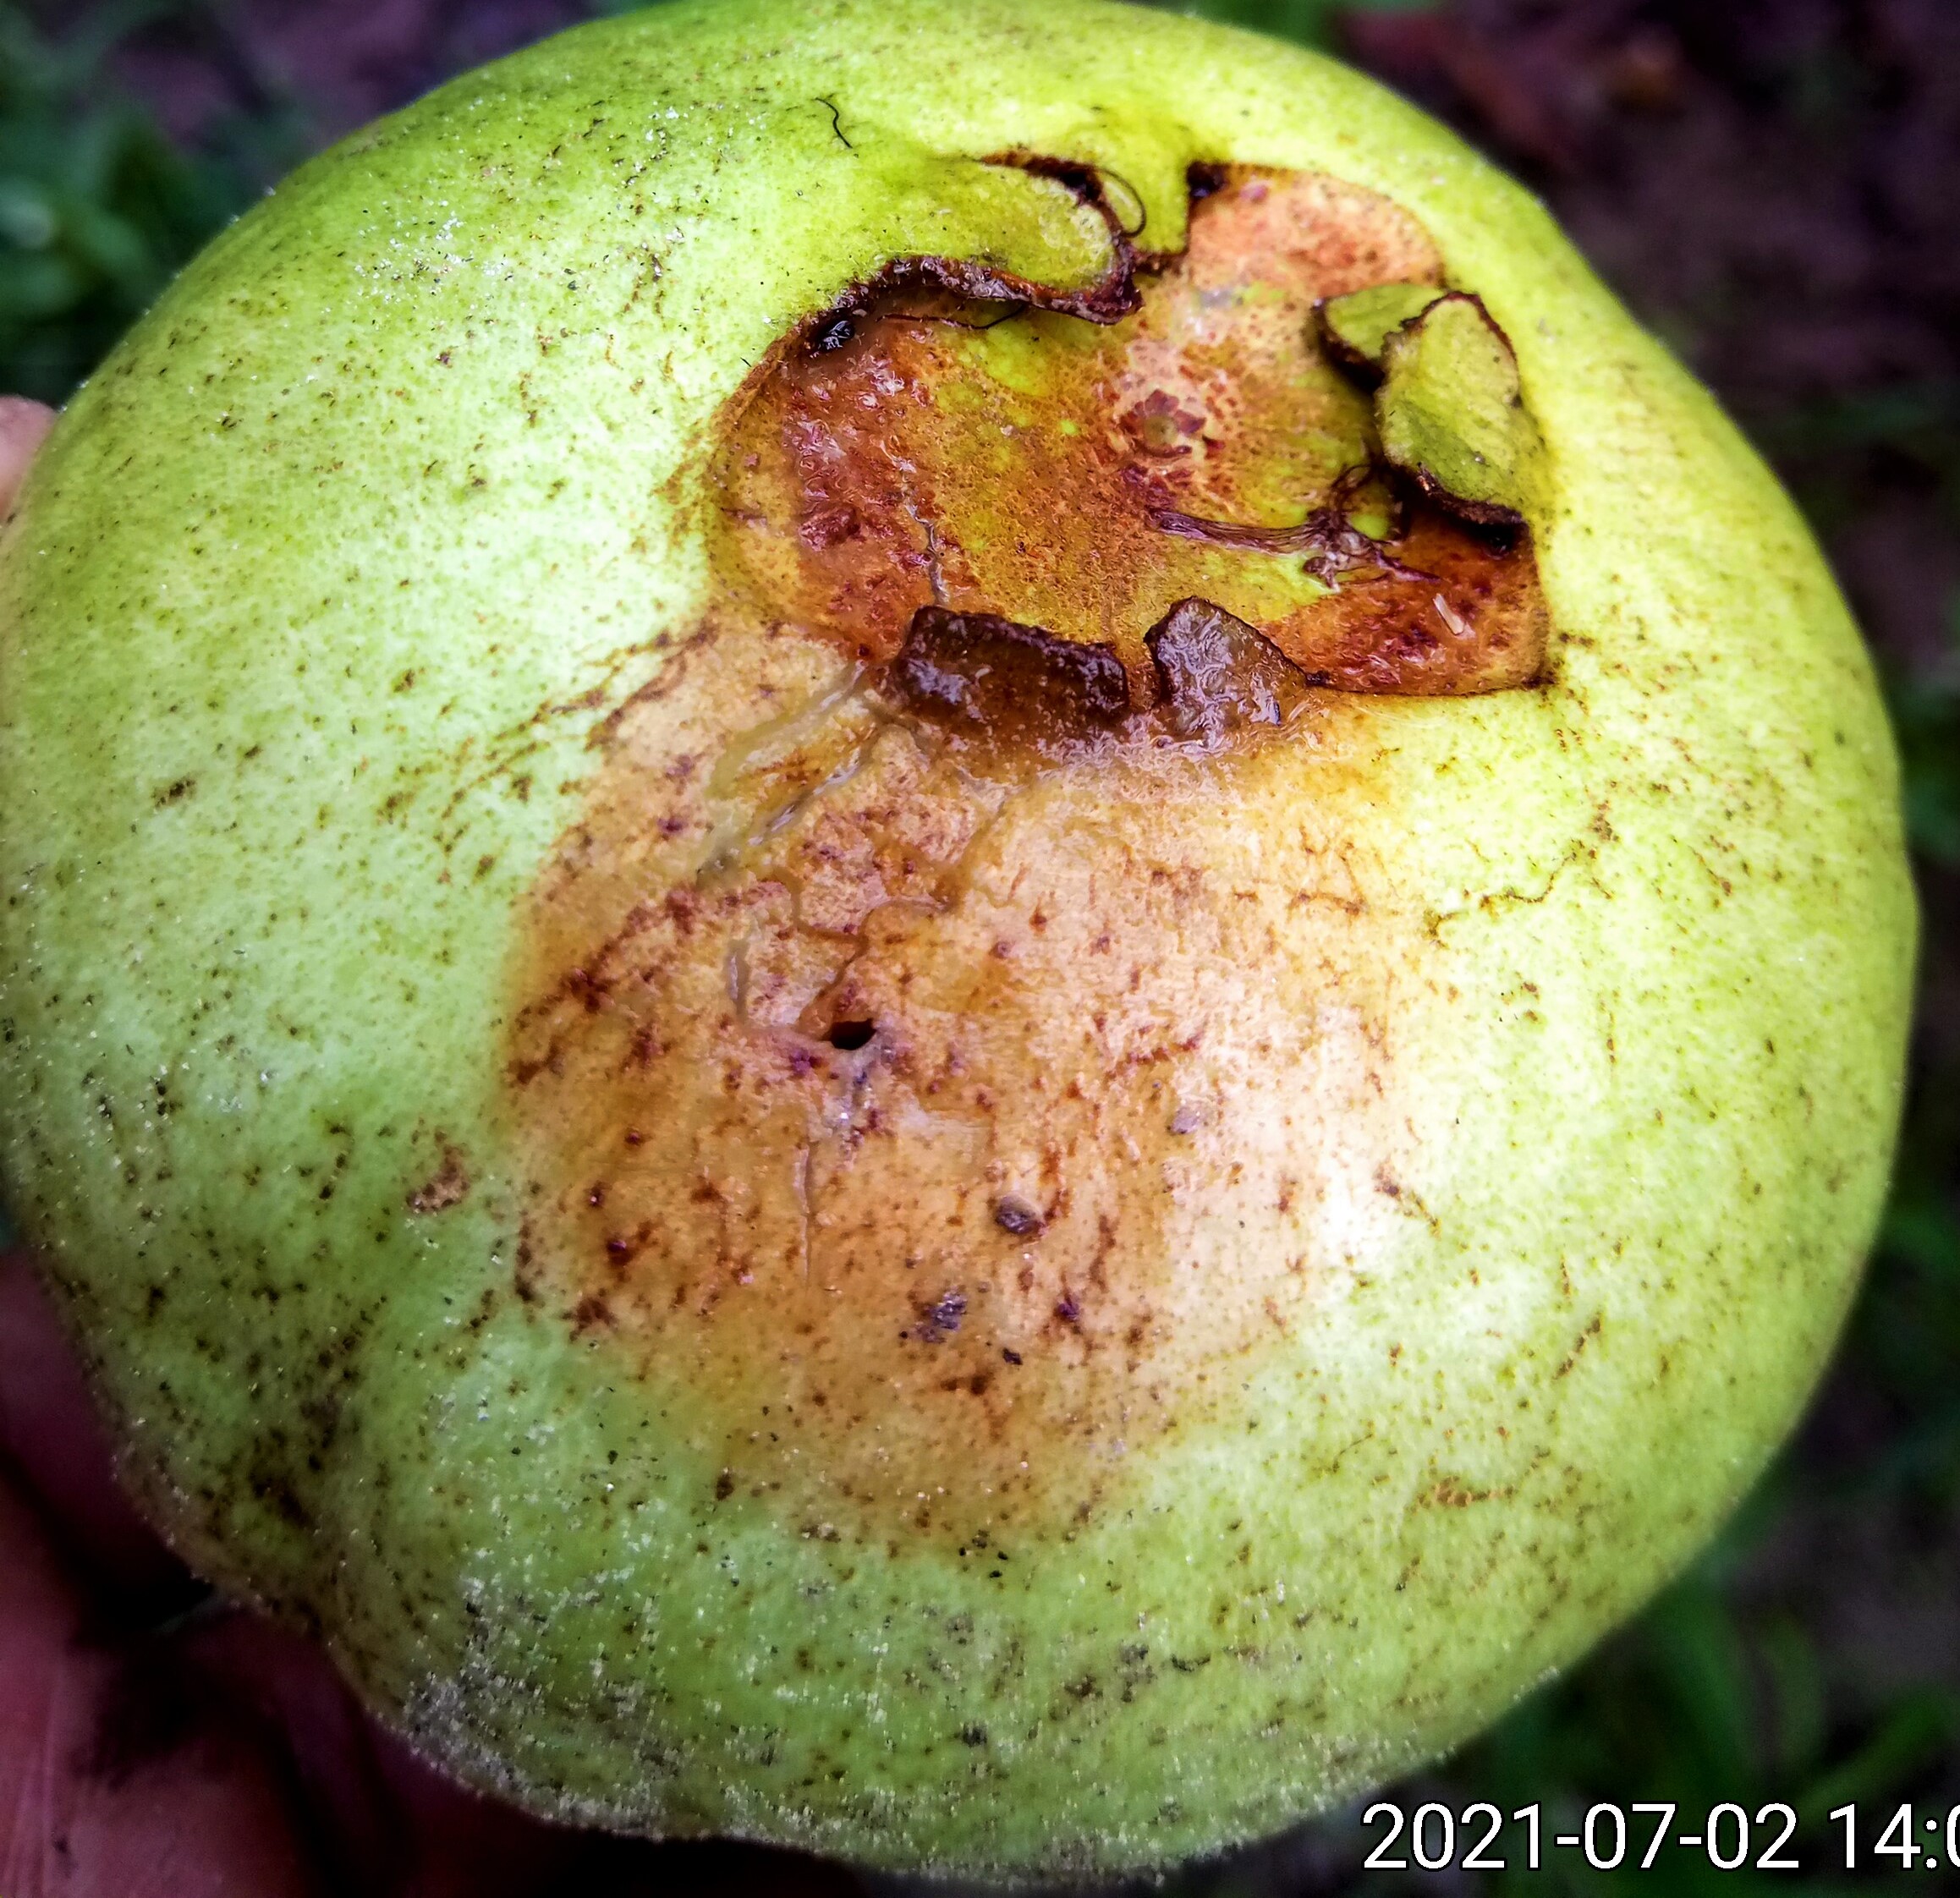
Label: Styler and Root